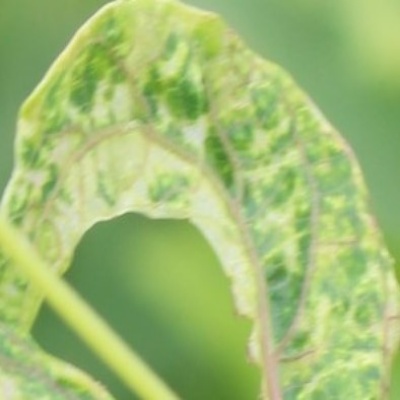
Crop: Cassava
Condition: mosaic